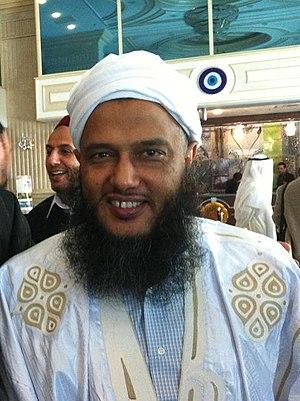
Cheikh Mohamed El Hassan Ould Dedew Al-Shanqeeti, né le 31 octobre 1963 à Boutilimit dans la région du Trarza en Mauritania, est un érudit musulman sunnite, juriste et ouléma, auteur, écrivain et khâtib.